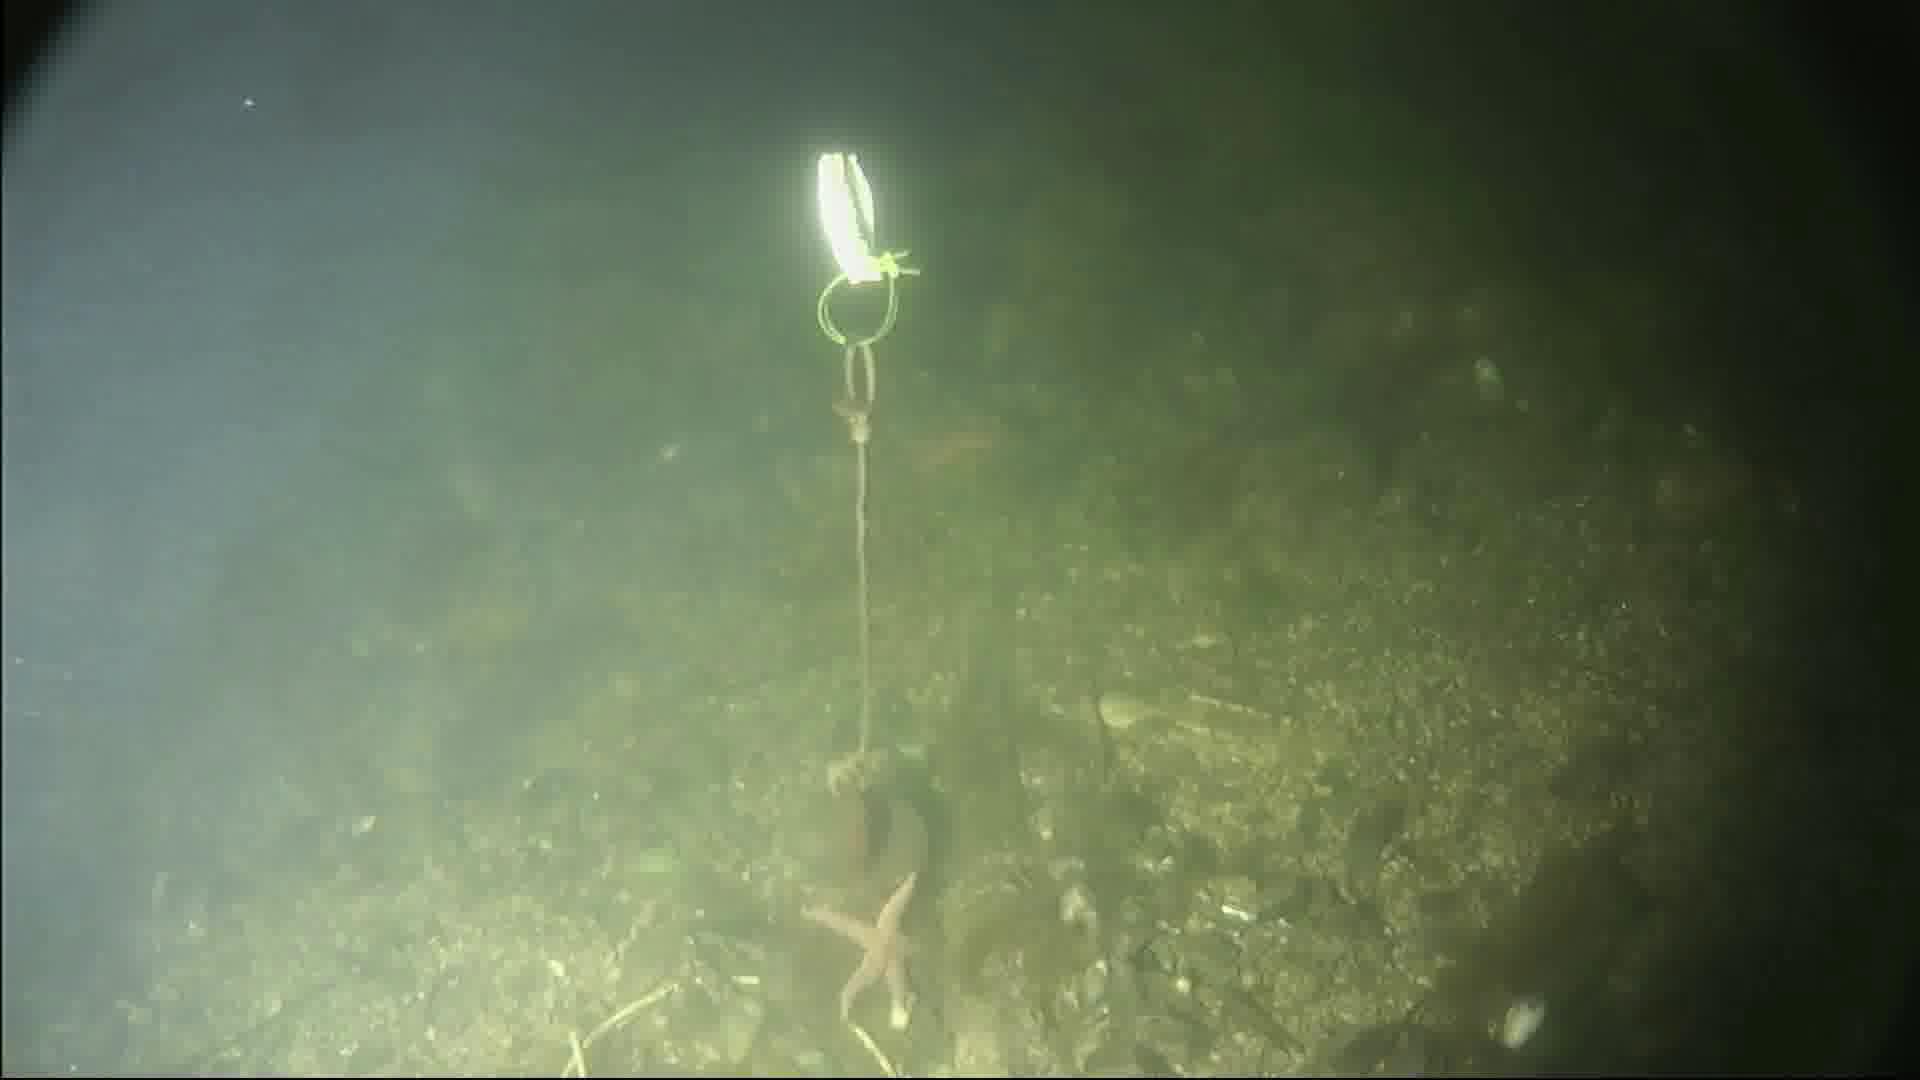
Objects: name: starfish
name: crab